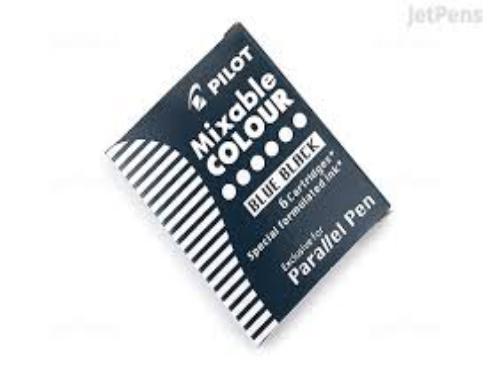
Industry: Necessities